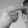
ASL letter: H